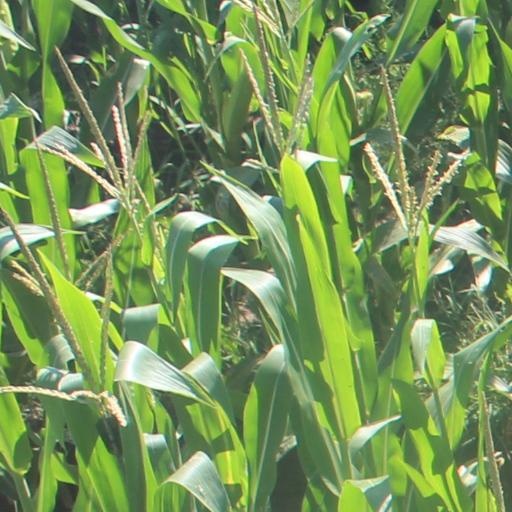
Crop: maize; corn